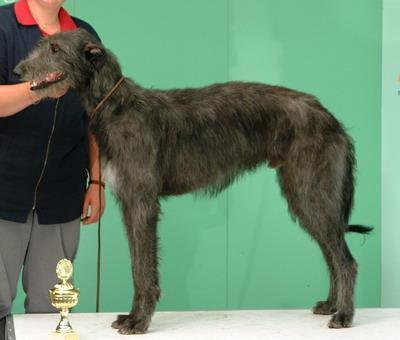
Scottish_deerhound